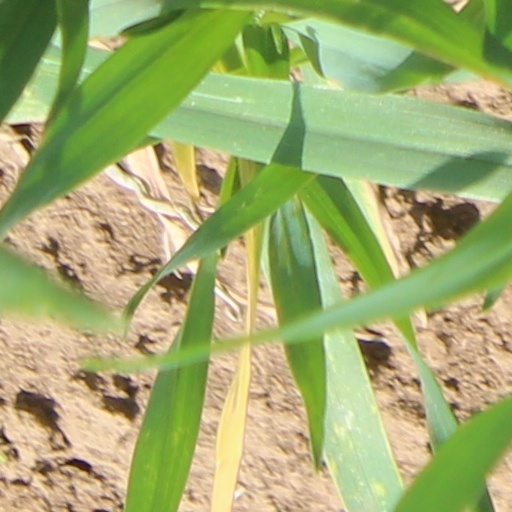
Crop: wheat